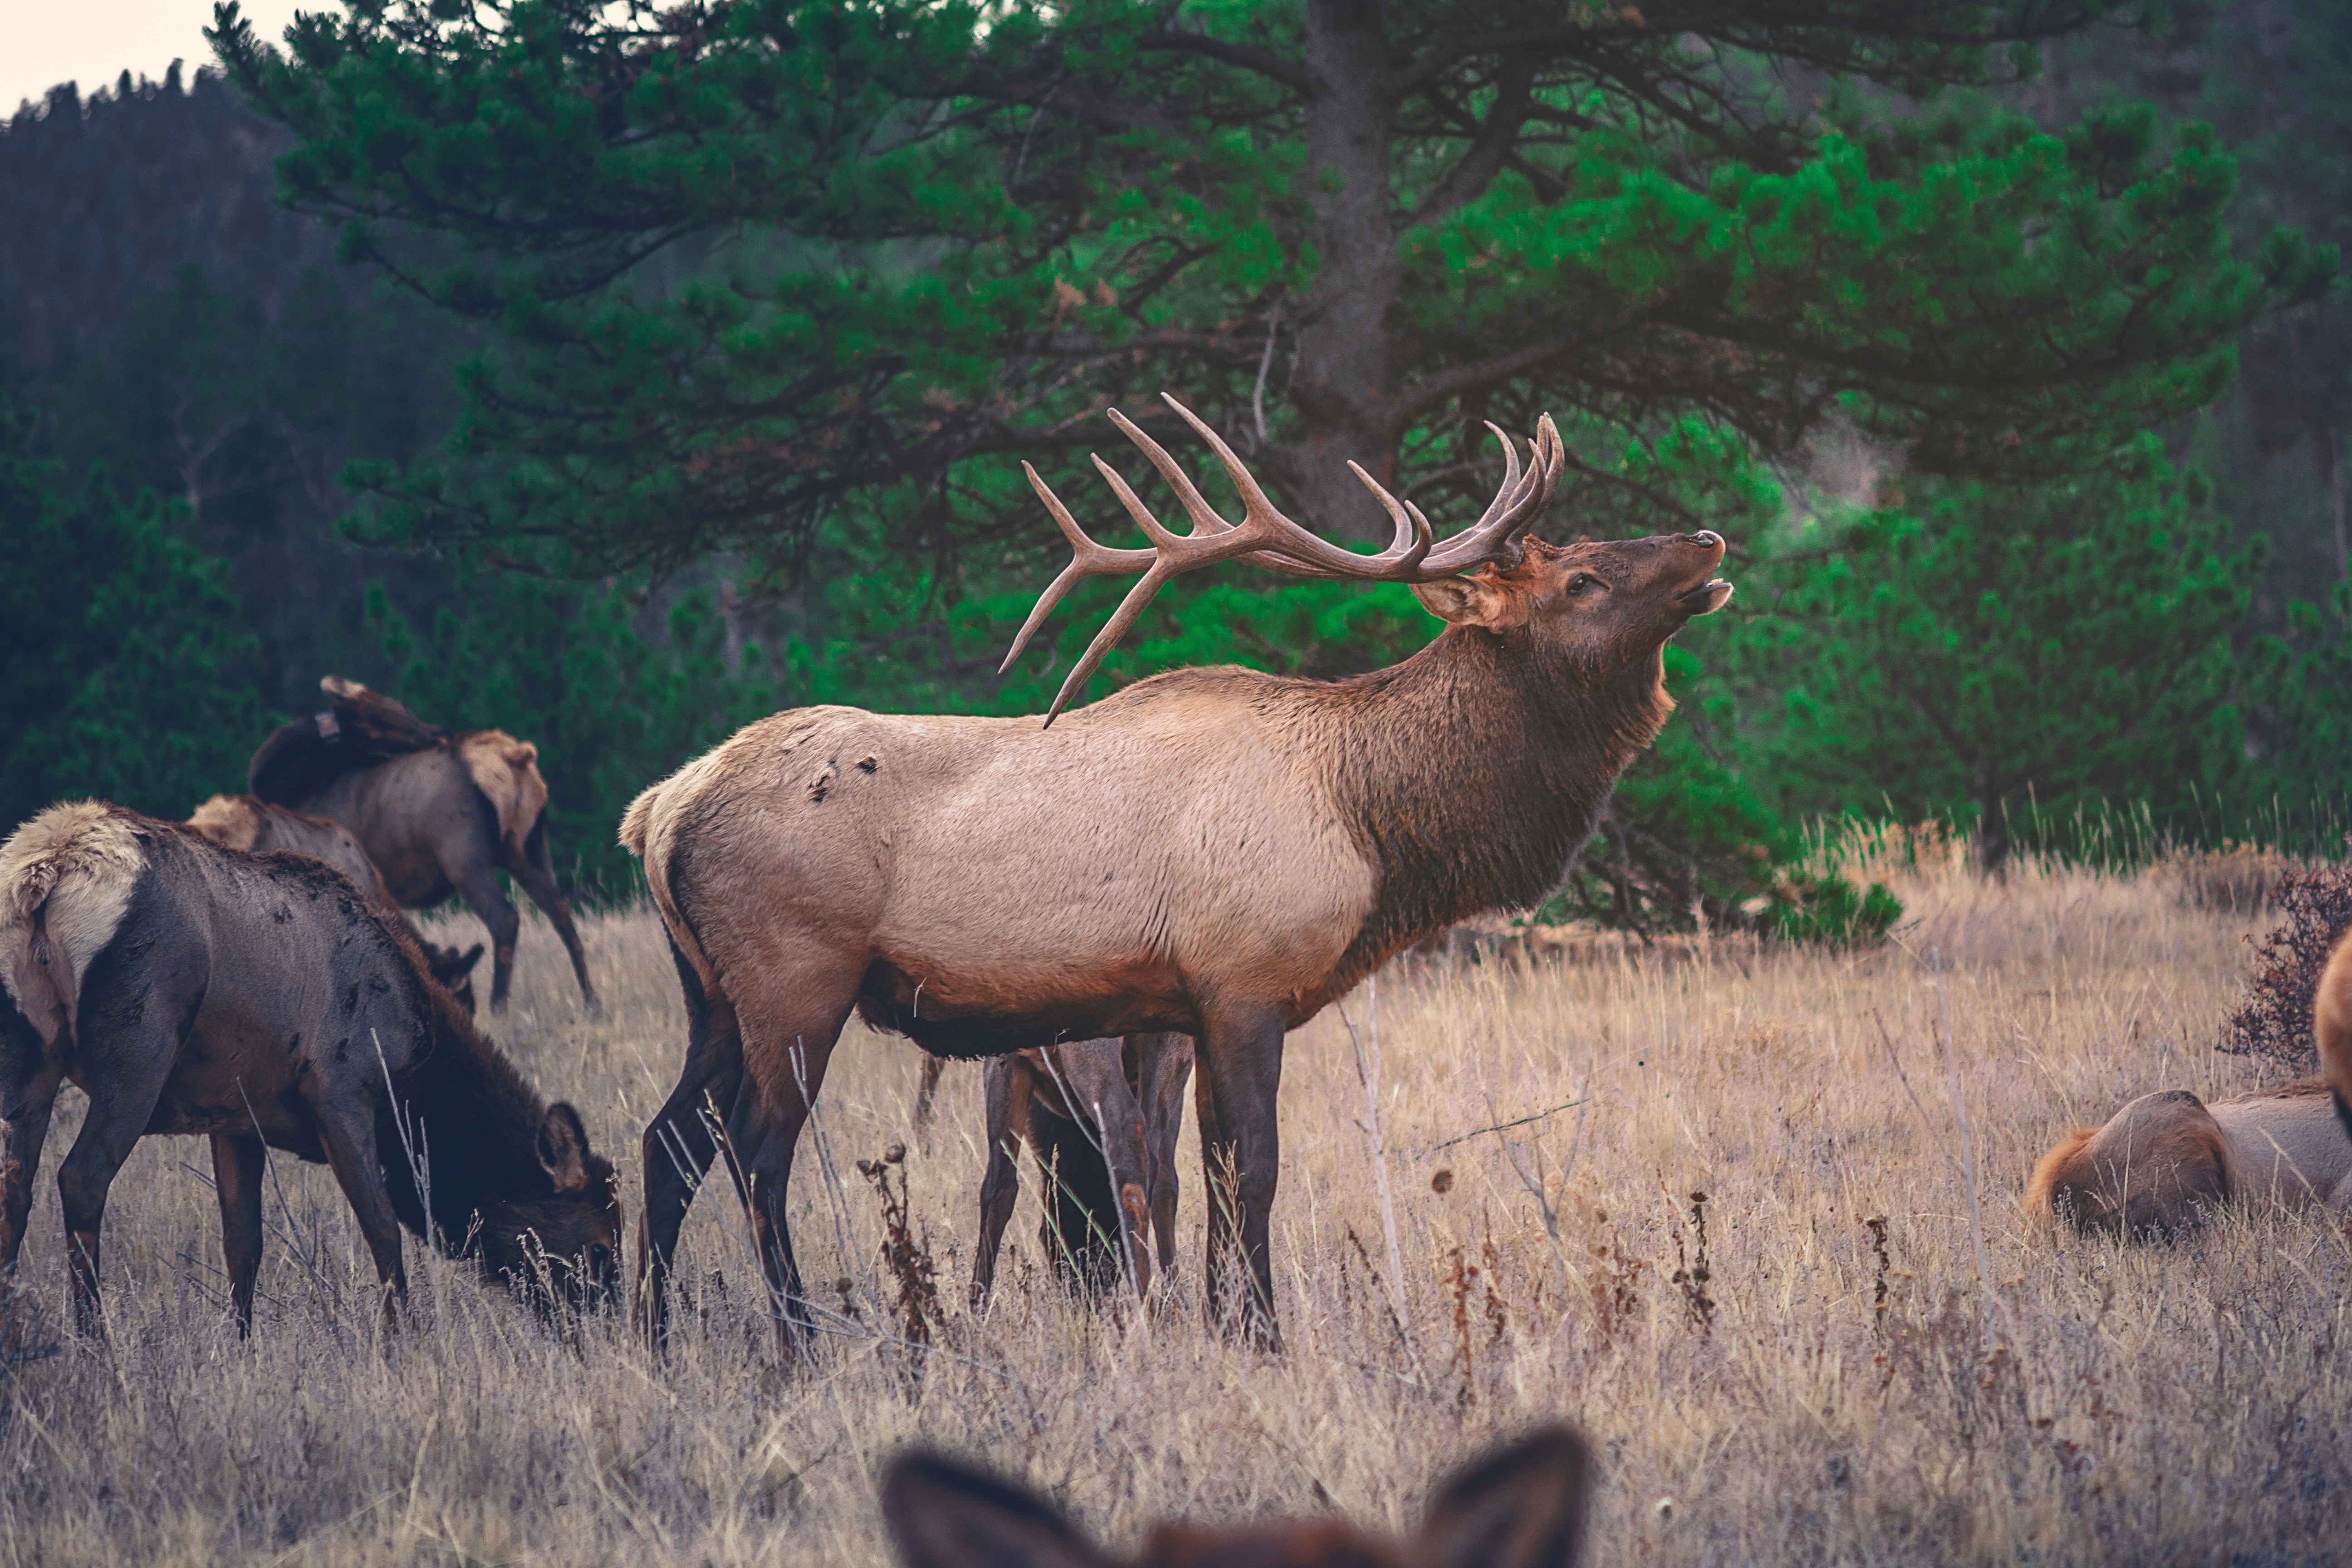
wildlife, wild, deer, herd, mammal, fauna, antler, vertebrate, elk